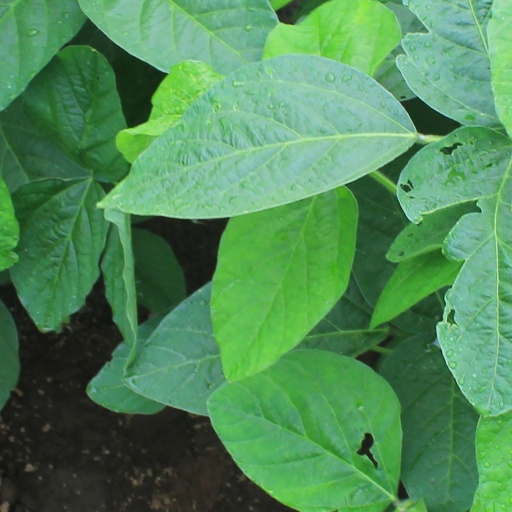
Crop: soybean